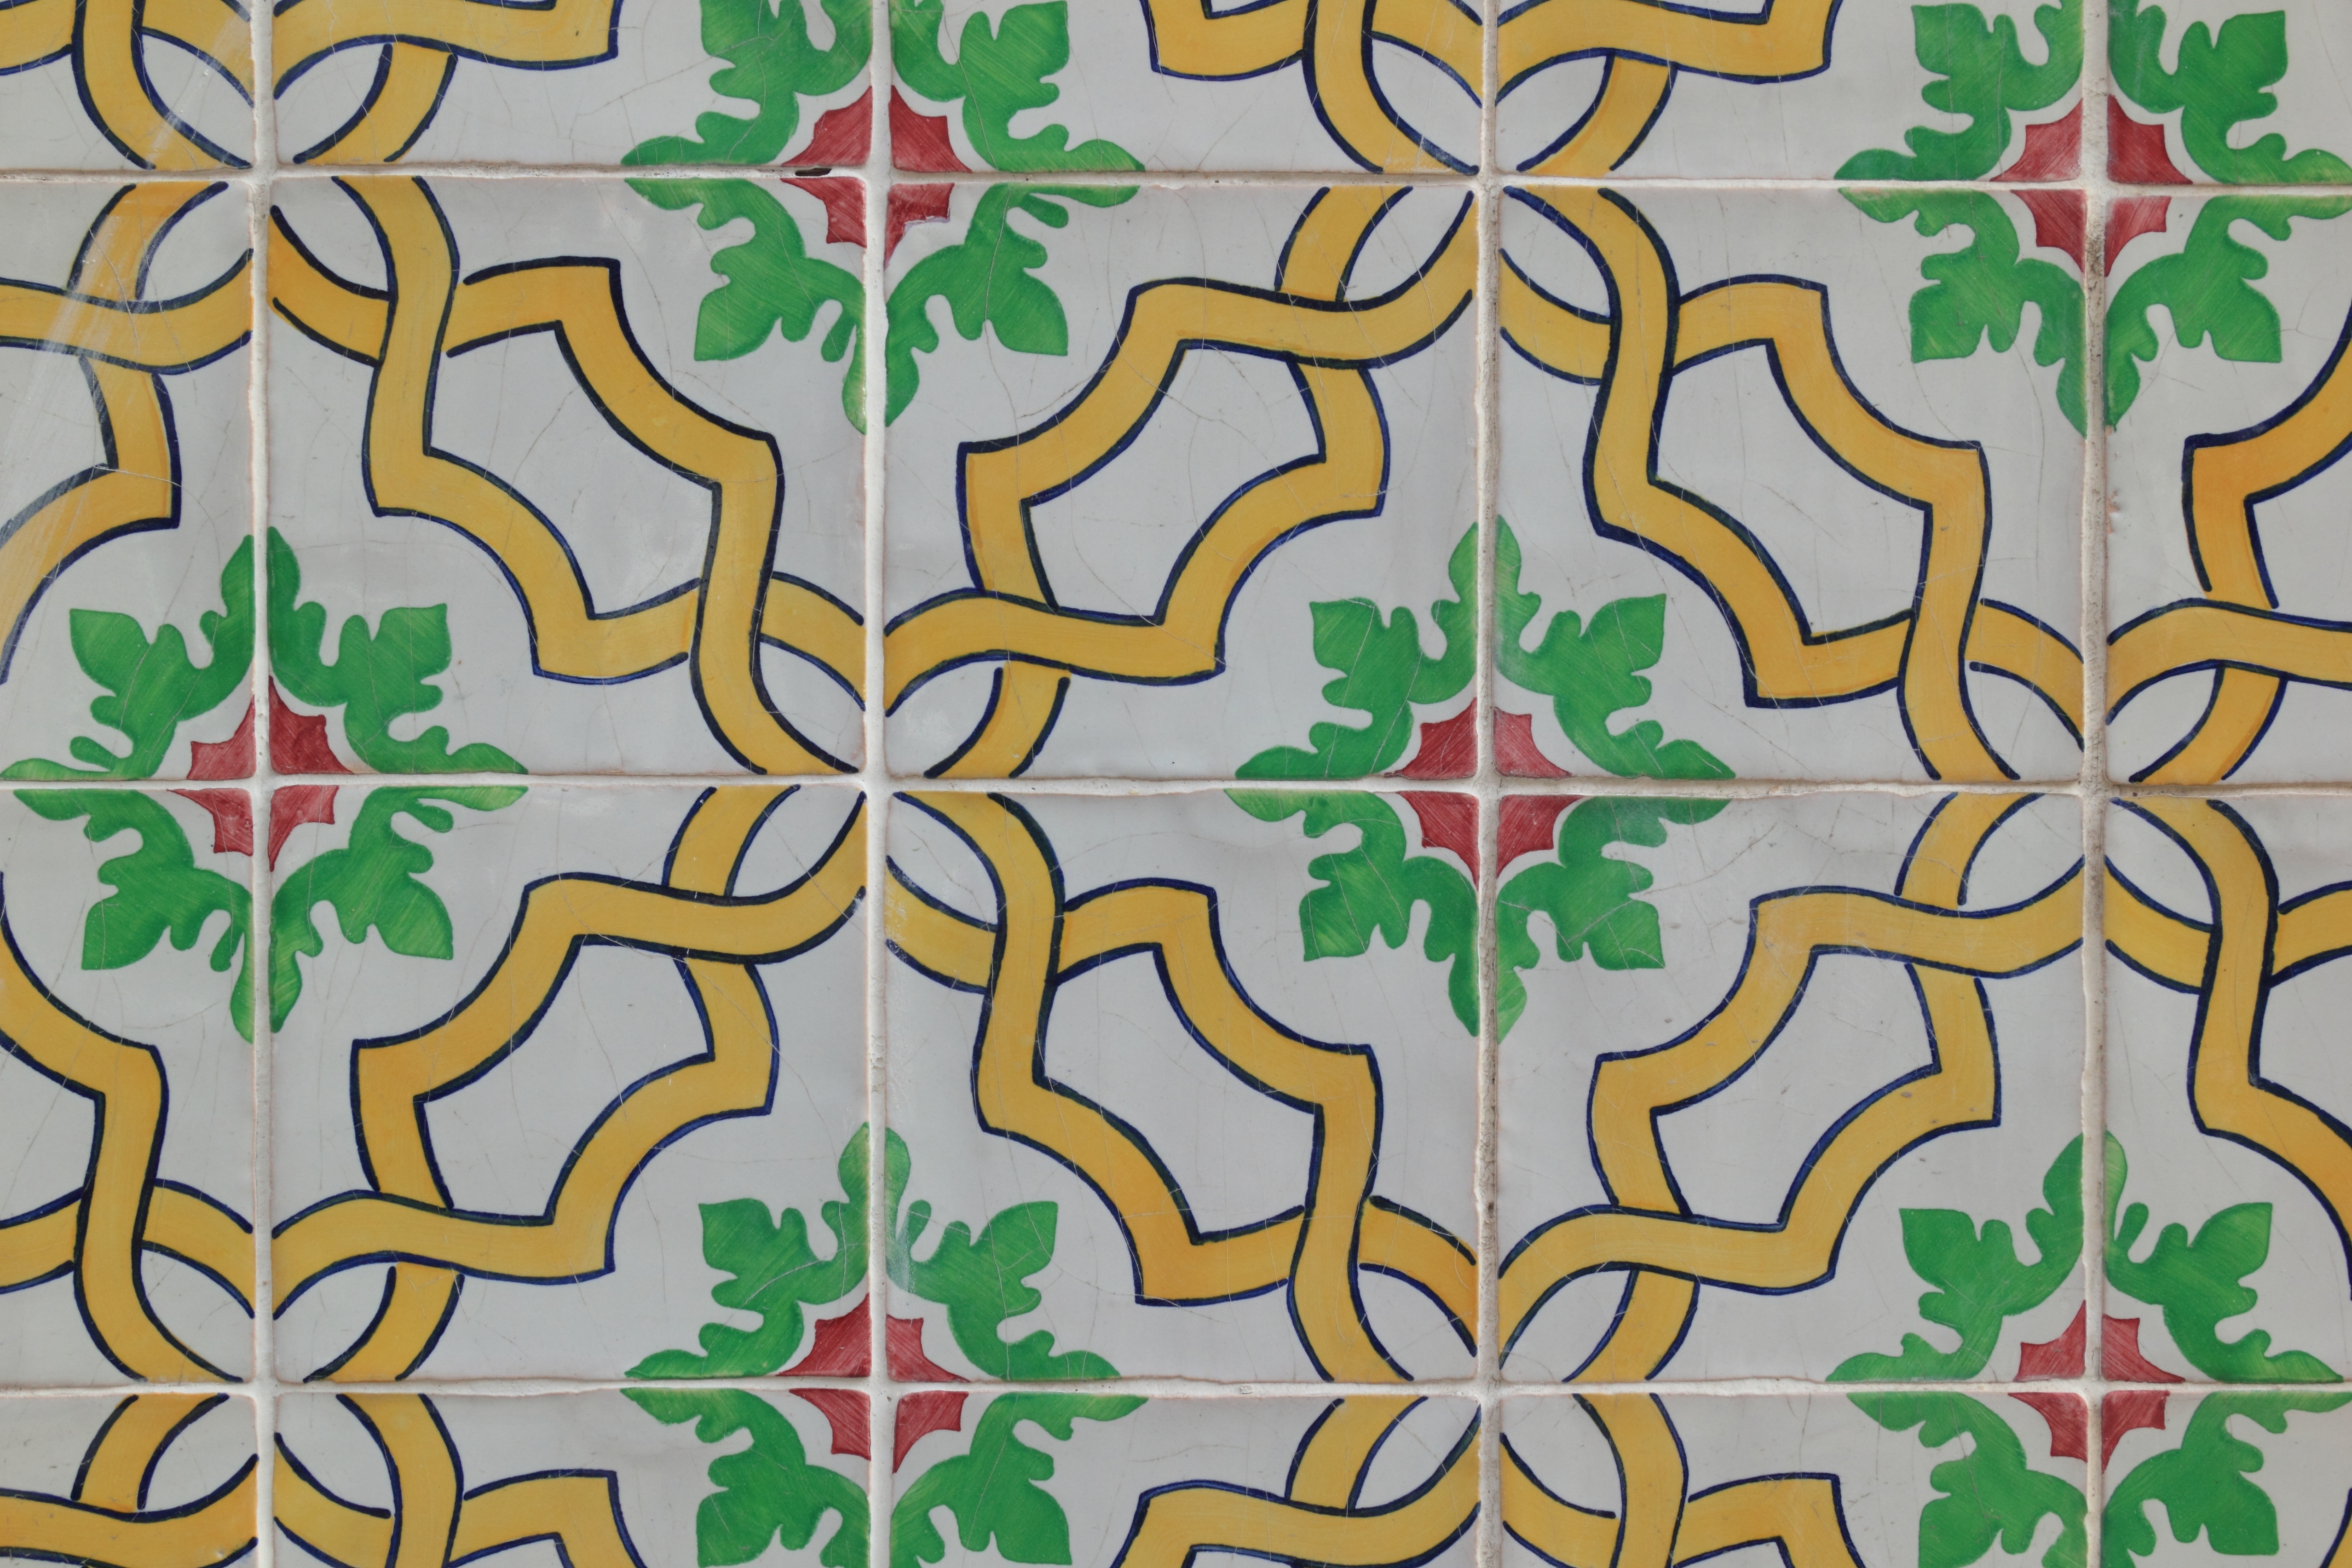
leaf, flower, wall, pattern, green, circle, art, design, symmetry, portugal, regular, covering, flooring, ceramic tiles